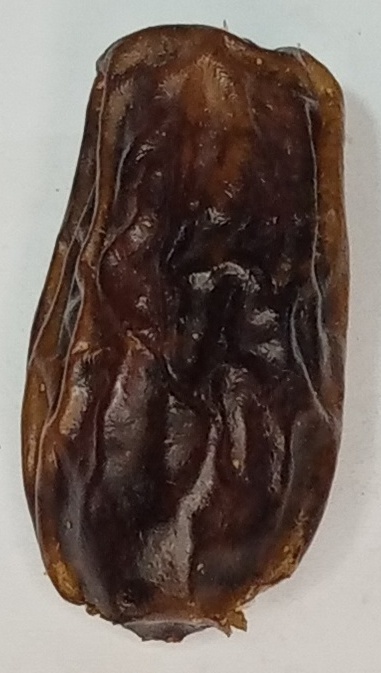
Variety: gajar
Size: large
Grade: grade-2